Count Franz Philipp von Lamberg

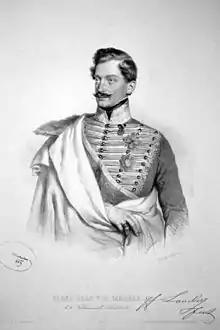
Count Lamberg on Josef Kriehuber's litography

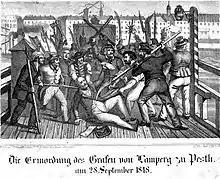
Lynching of von Lamberg in what is now Budapest

Count Franz Philipp von Lamberg (30 November 179128 September 1848) was an Austrian soldier, statesman, journalist and writer, who held the military rank of field marshal. He had a short but important role in the Hungarian Revolution of 1848.